Mali

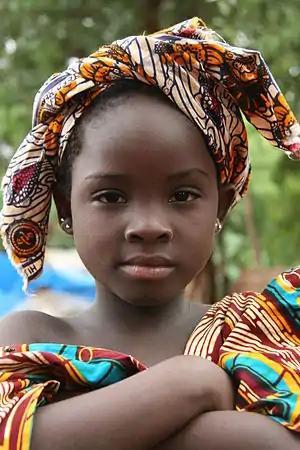
A Bozo girl in Bamako

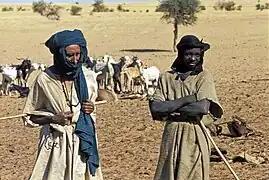
The Tuareg are nomadic inhabitants of northern Mali.

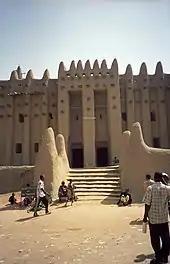
An entrance to the Djinguereber mosque

The Central Bank of West African States handles the financial affairs of Mali and additional members of the Economic Community of West African States. Mali is considered one of the poorest countries in the world. The average worker's annual salary is approximately US$1,500.